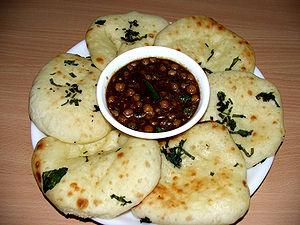
Le kulcha est un pain plat légèrement levé originaire du sous-continent indien.
Le pain indien est un aliment de base de la cuisine indienne et, plus largement, népalaise, bangladaise, pakistanaise et afghane. Une grande variété de pain, que ce soit pain plat, galette ou crêpe, est consommée, reflétant la diversité des cultures et des habitudes alimentaires des populations.